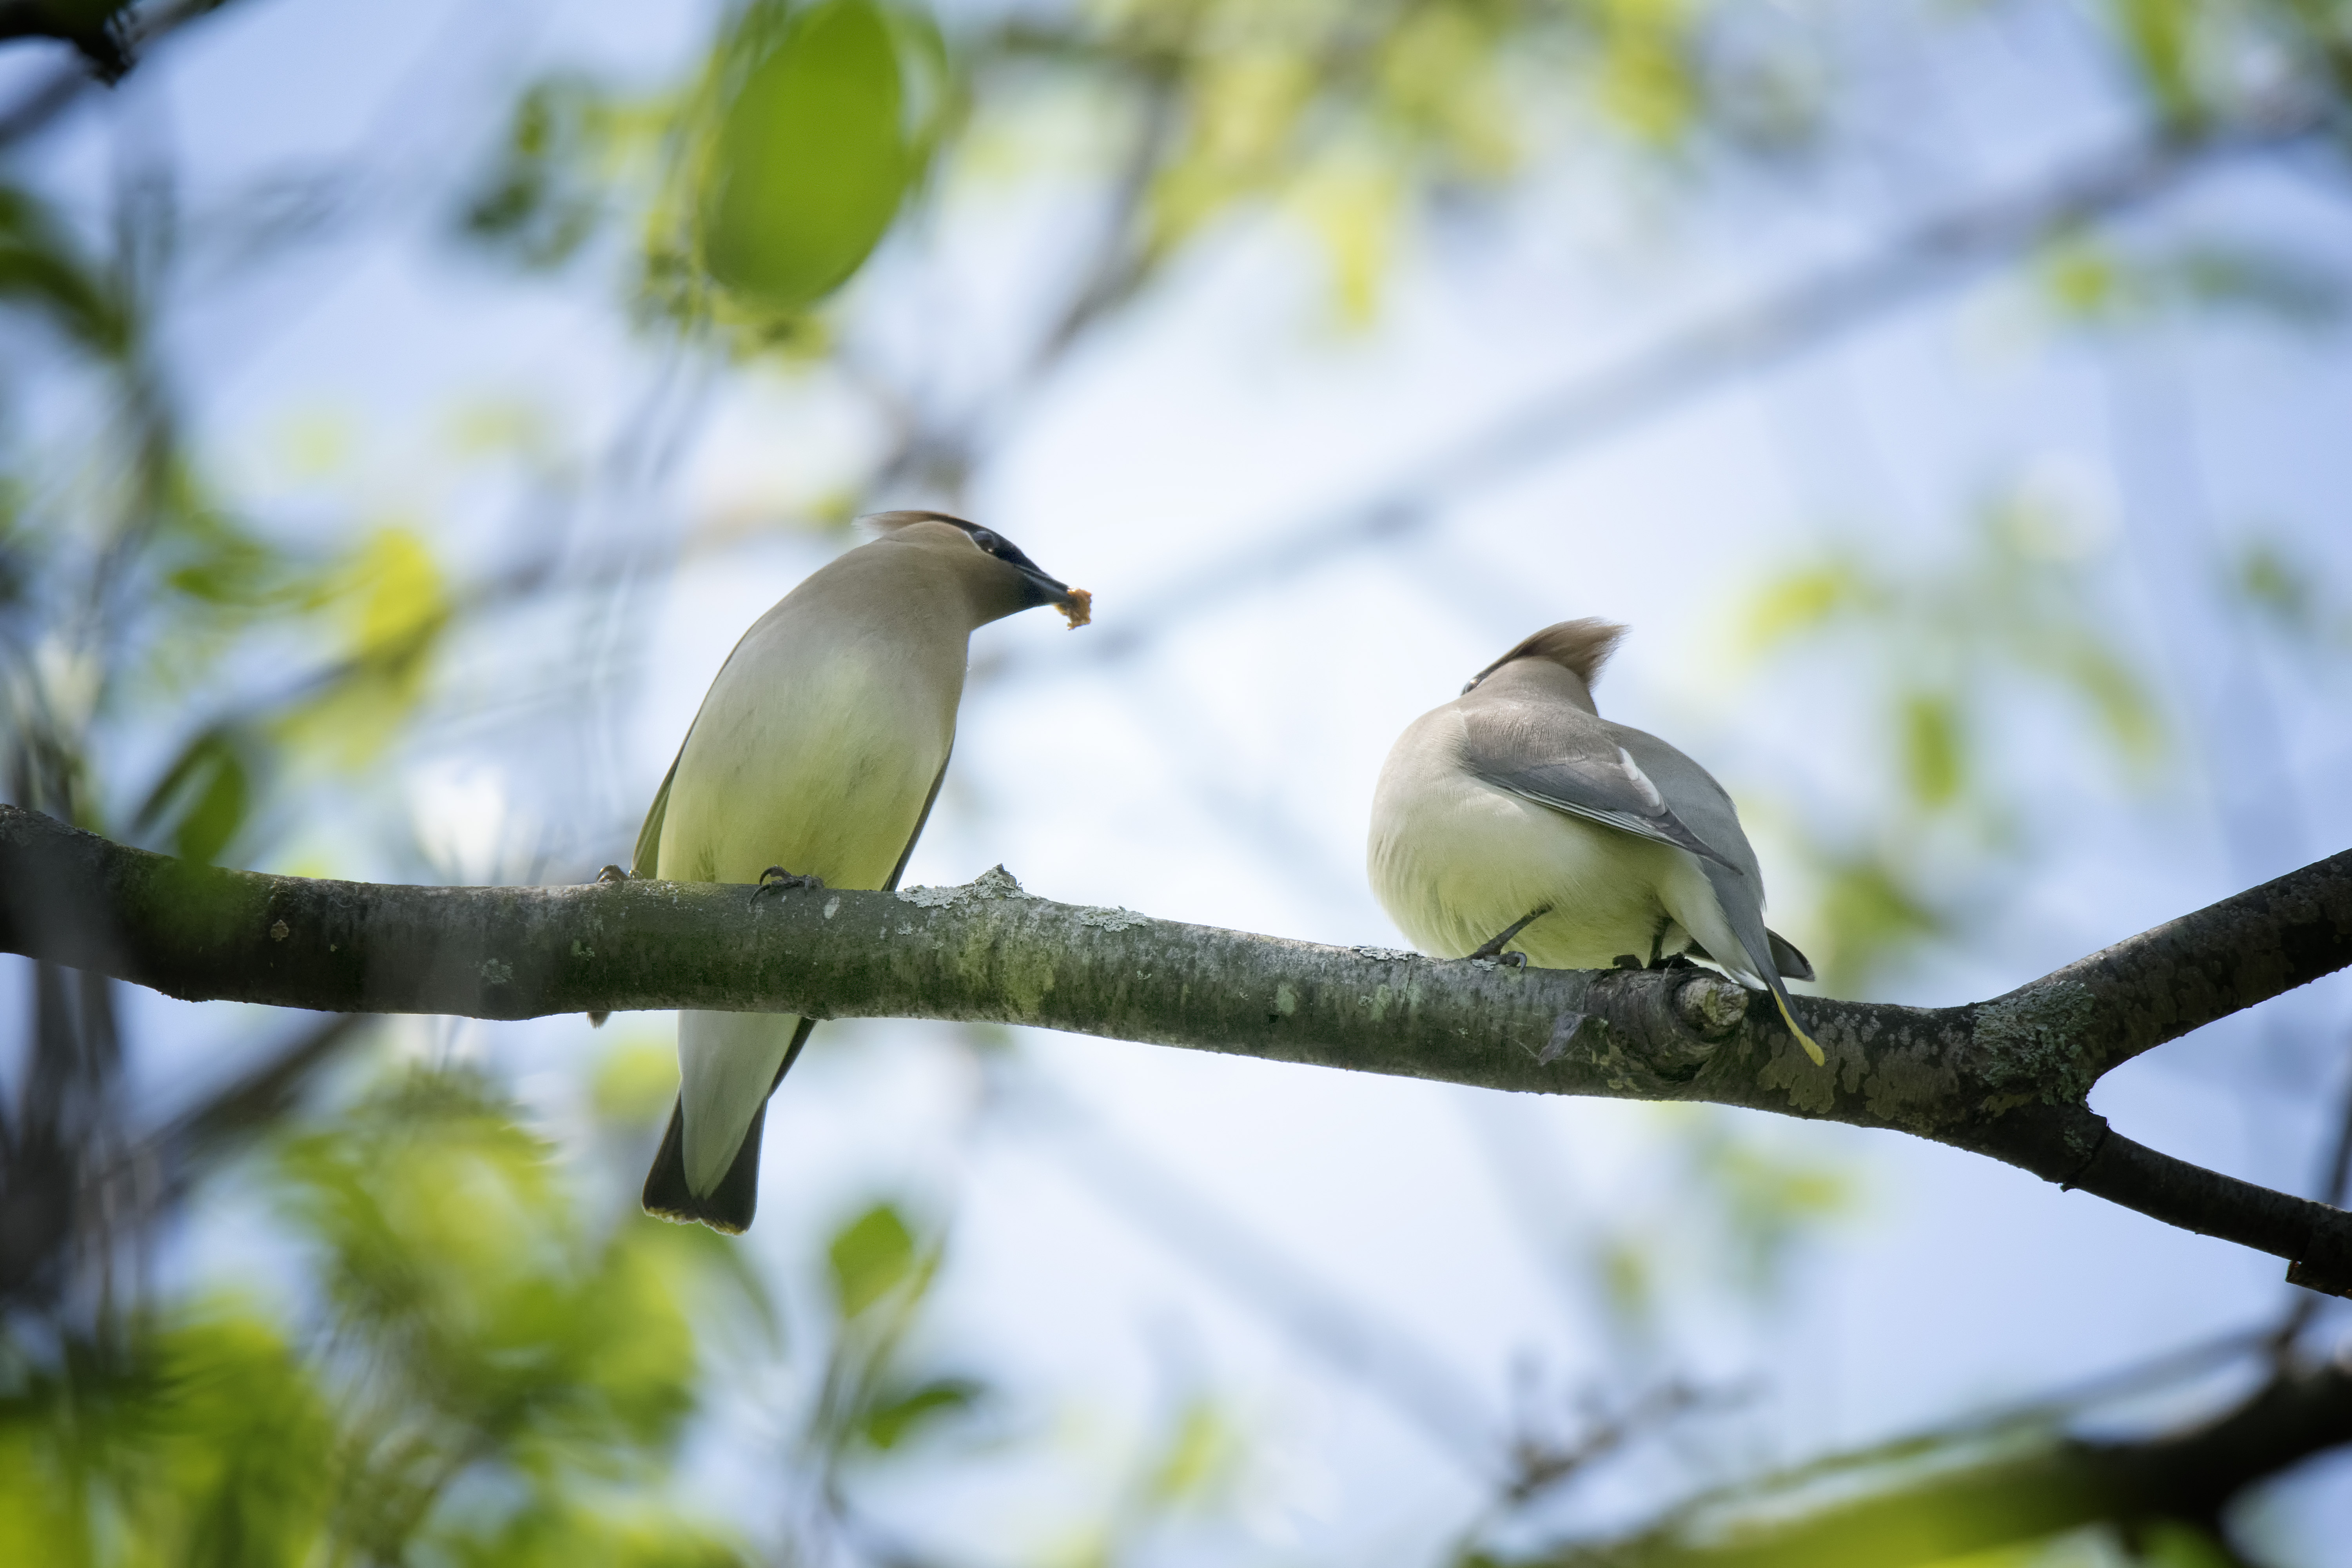
nature, branch, bird, flower, wildlife, green, beak, fauna, canada, vertebrate, quebec, cedar, sherbrooke, oiseau, jaseur, waxwing, dam rique, old world flycatcher, perching bird